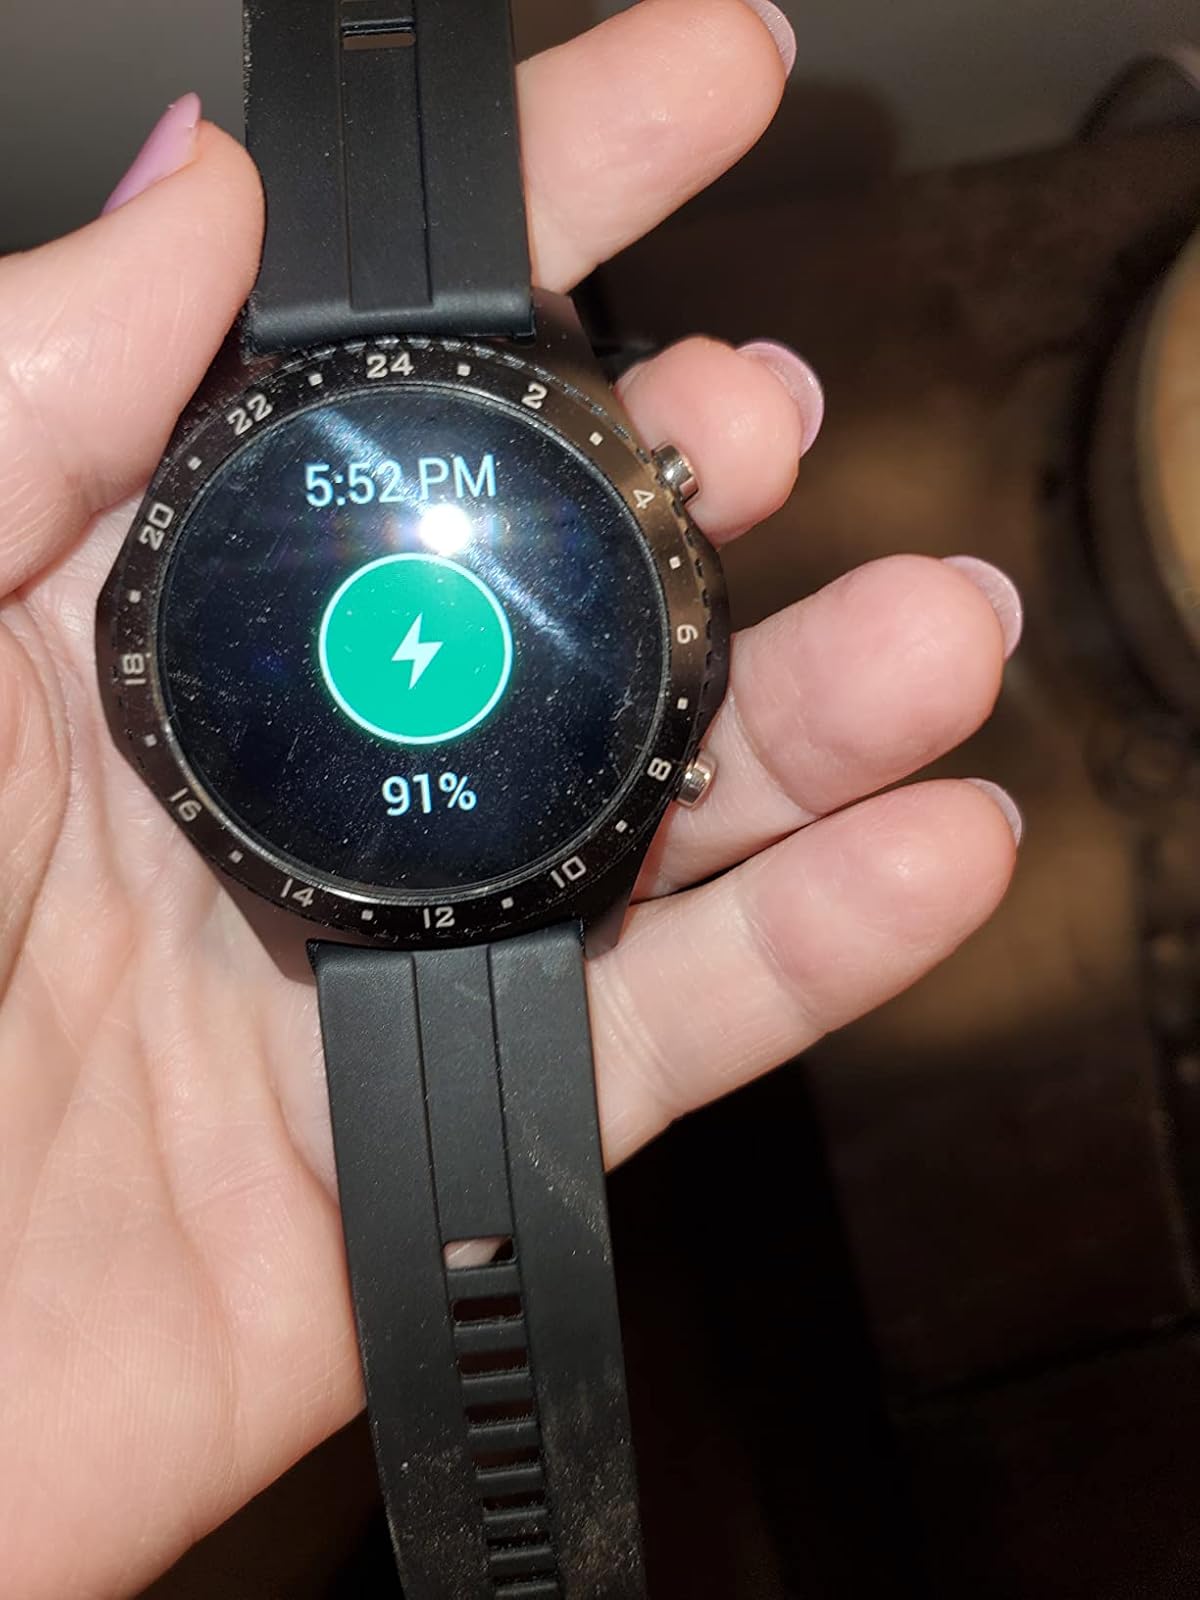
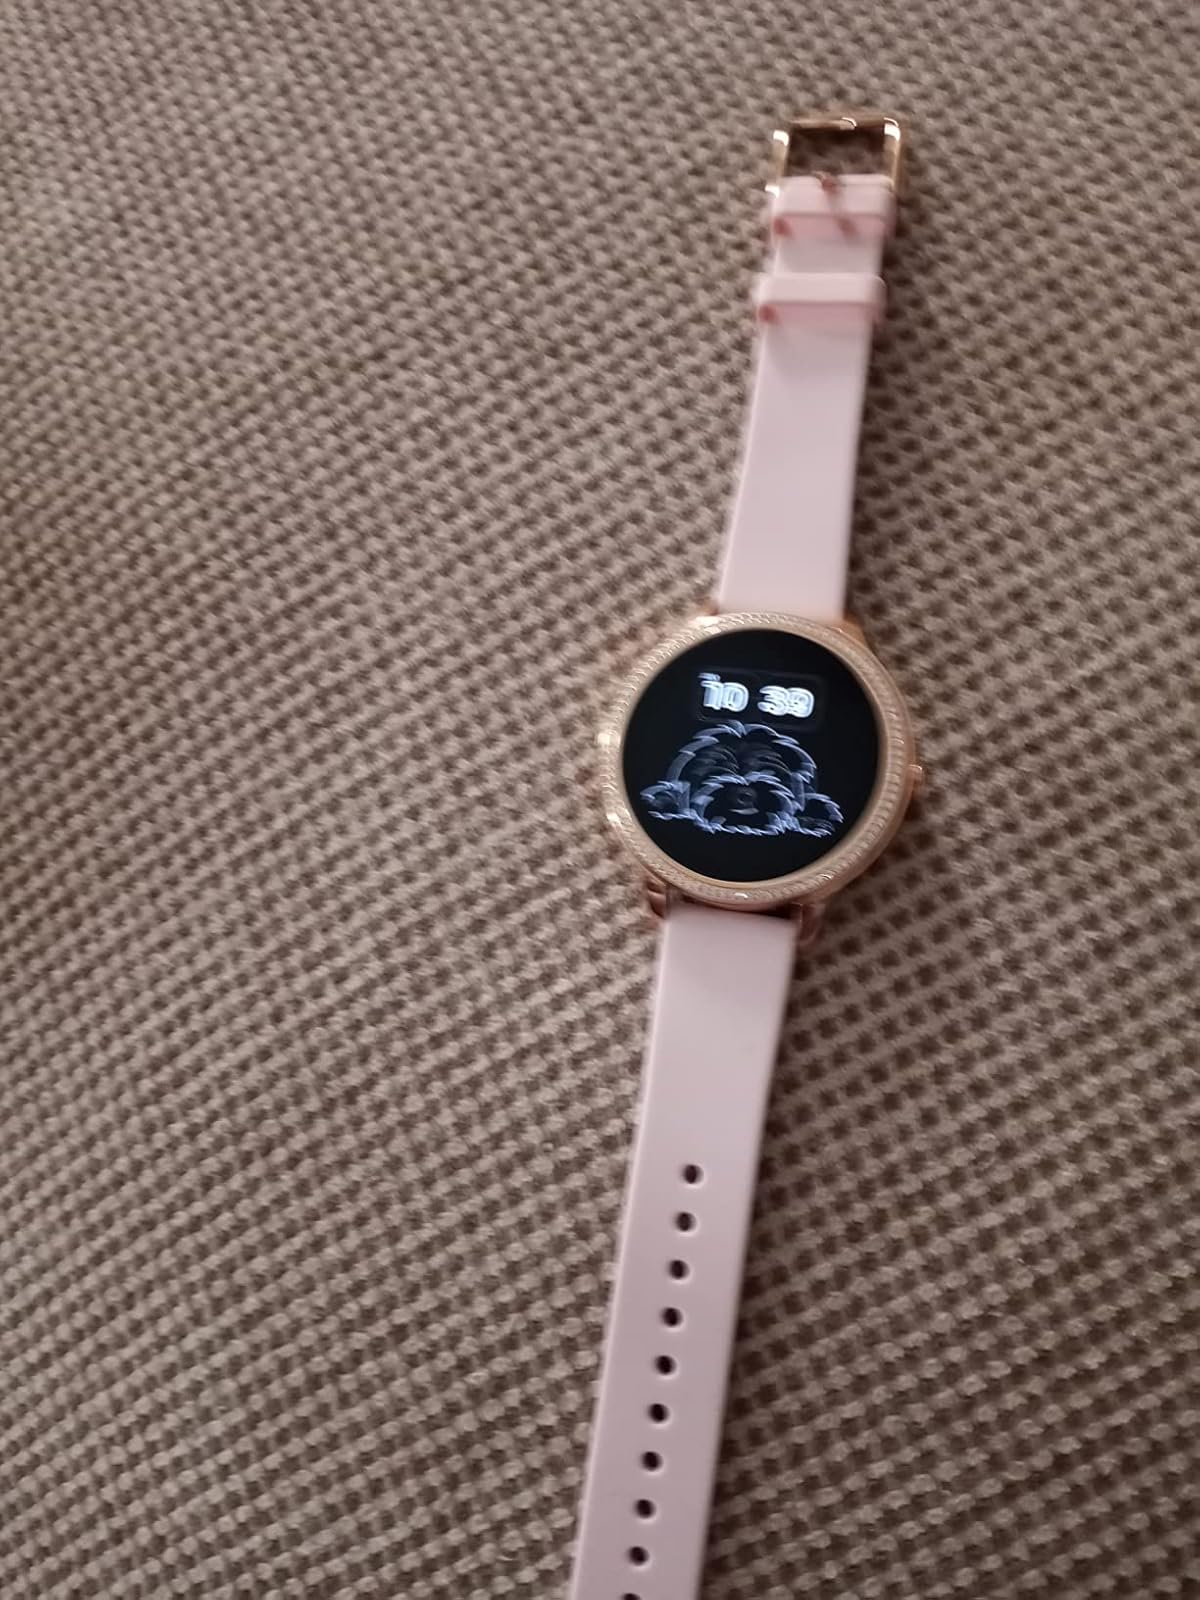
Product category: smartwatch
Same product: no